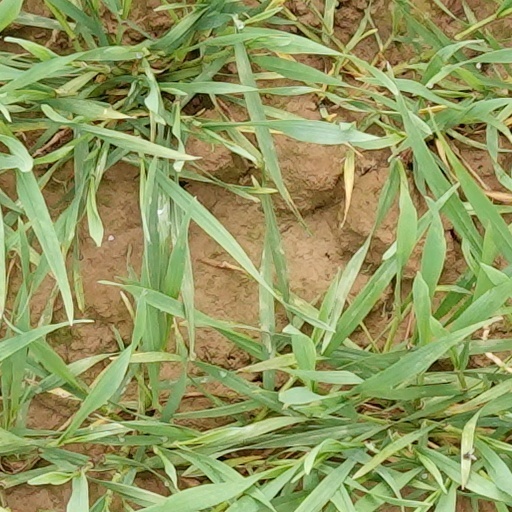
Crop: wheat